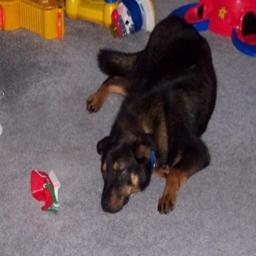
Animal: dogs